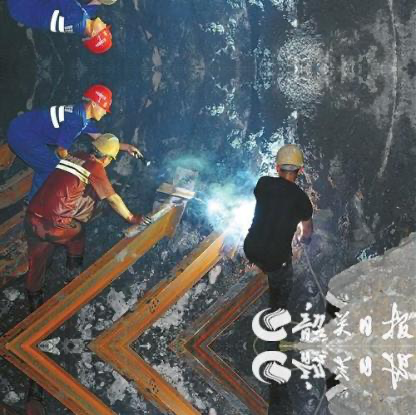
Objects in the image:
label: helmet
label: helmet
label: helmet
label: helmet